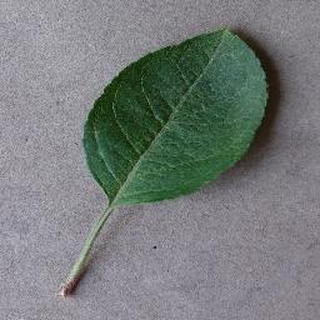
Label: healthy_apple